David Fishelson

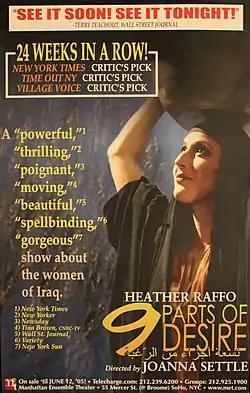
"9 Parts of Desire": produced (and poster designed) by Fishelson at Manhattan Ensemble Theatre, 2005

Fishelson's 2003–04 season saw frequent transfers of his shows from MET's 140-seat, SoHo-based home, as described in "Playbill":